Fang Chih

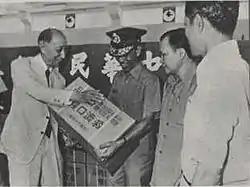
Fang Chih hands disaster relief supplies to an official from the Ministry of National Defense for distribution to the Mainland after the 1976 Tangshan earthquake.

The area of operations of the Free China Relief Association was not restricted solely to the Golden Triangle. The organization was deeply embedded in pursuing the various overseas interests of the ROC throughout Asia and in the west.